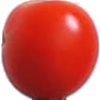
Label: Tomato Cherry Red 1